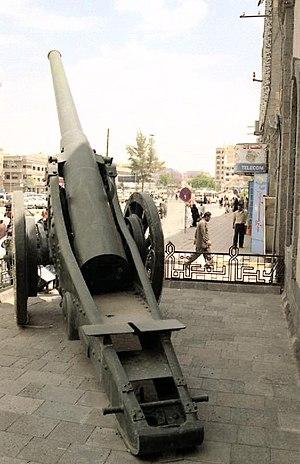
Canon britannique à Sana'a - Yémen